Socialist Republic of Croatia

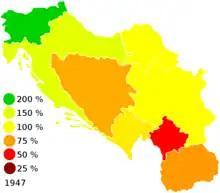
Map showing the economic development of the Yugoslav republics in 1947. Average development is 100%.

At the same time as the persecution of political enemies, communist authorities conducted the Agrarian Reform, a reform made on 23 August 1945. This process included dispossession of wealthy citizens and peasants. Agrarian Reform changed the ownership relations of agricultural properties. Land that was above 35 acres was taken from its owners. Nearly half of taken lands were transformed to agricultural areas (state property), while the other half was given to poor peasants. This reform also included the colonization in the SR Croatia where people from the so-called depressed areas moved to areas from which the Volksdeutsche had been expelled. In the SR Croatia, colonization occurred in Slavonia, while colonists were the poor peasants, mostly Croatian and Bosnian Serbs. The confiscation of property was also conducted; people who were trading during the war were declared war profiteers and by this, the state gained factories, banks and large shops.